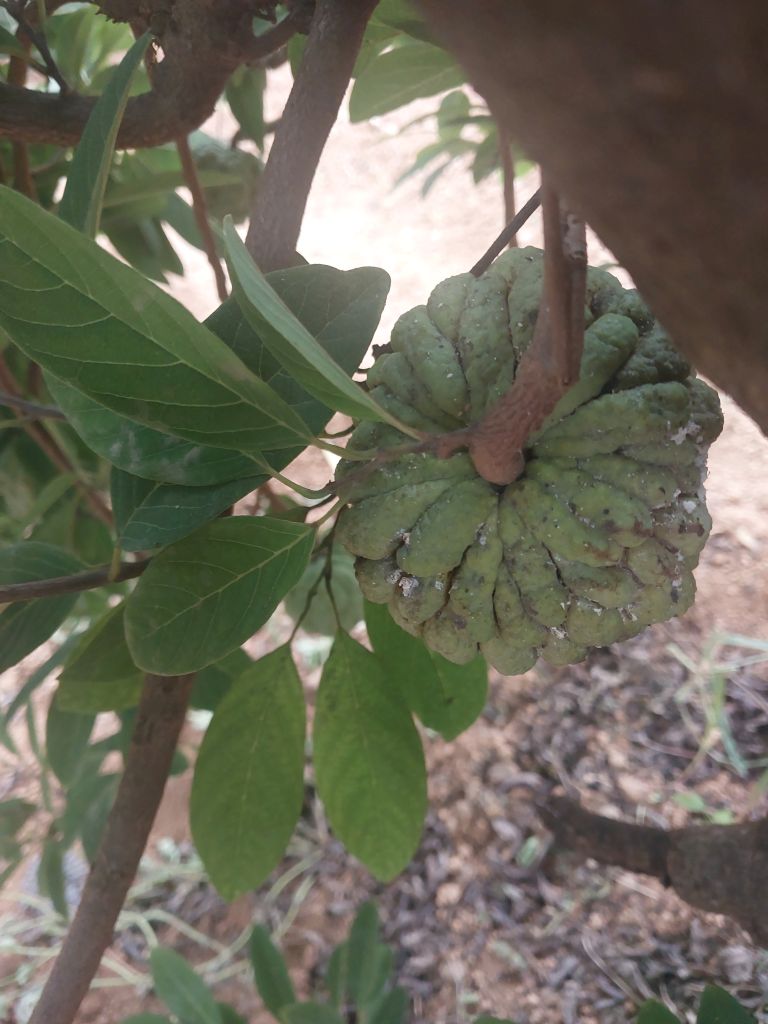
Disease label: Leaf spot on fruit